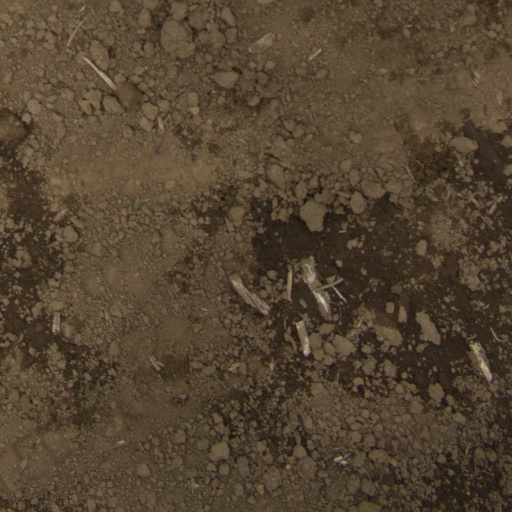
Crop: Jerusalem artichoke